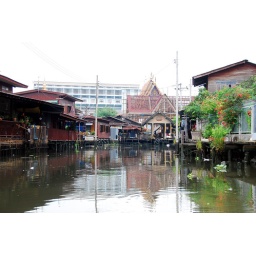
A boat ride along the river really highlights the inequality in Bangkok. Opulent temples nestle up against slums...